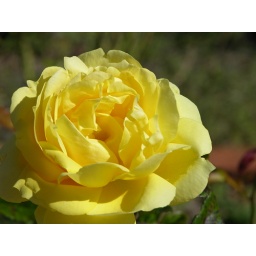
Yellow rose in full bloom. Taken in the garden beside the USS Alabama ship exhibit.